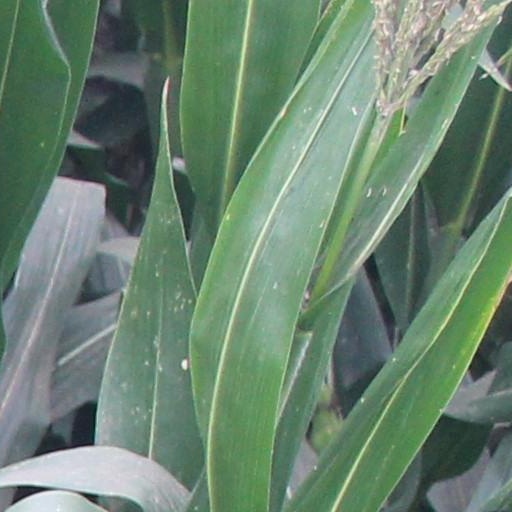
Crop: maize; corn